Samuel Warren (Royal Navy officer)

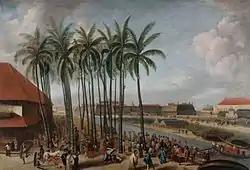
Batavia, capital of the Dutch East Indies. Warren was part of the British force which captured the city, and the island of Java, in 1811.

After paying off "Bellerophon" Warren was appointed to command the 44-gun HMS "President" in September 1810. He was assigned to transport Lucien Bonaparte, Napoleon's brother, and his family from Malta to England, after which he sent to reinforce the British squadrons in the East Indies. He left for the Cape of Good Hope on 31 December 1810, in company with the frigates and . After calling at the Cape, Warren pressed on to the East Indies, and became involved in the operations to capture Java between August and September 1811. On 4 September he was sent into Cirebon to negotiate the surrender of the town to the British. The garrison agreed to surrender, with several important French and Dutch officers falling into British hands. After the surrender of the island to the British on 18 September by General Jan Willem Janssens, Warren accompanied the commander in chief, Vice-Admiral Robert Stopford, back to Britain. He was then appointed to the 74-gun , and commanded her in the Mediterranean from June 1813 until the peace in 1814.